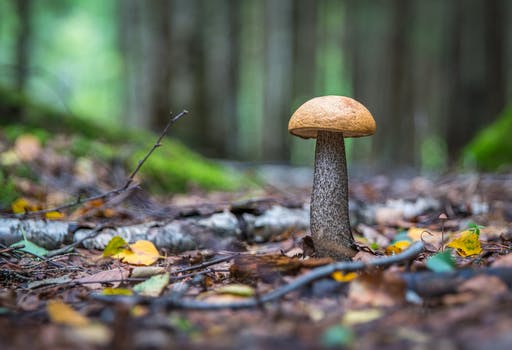
Label: No Watermark